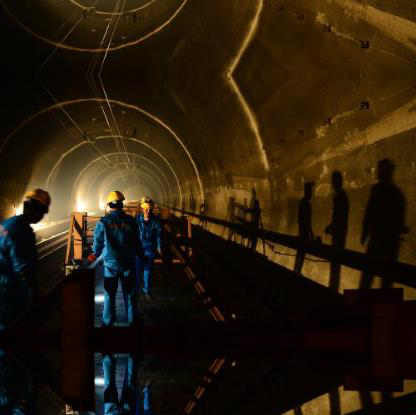
Objects in the image:
label: helmet
label: helmet
label: helmet